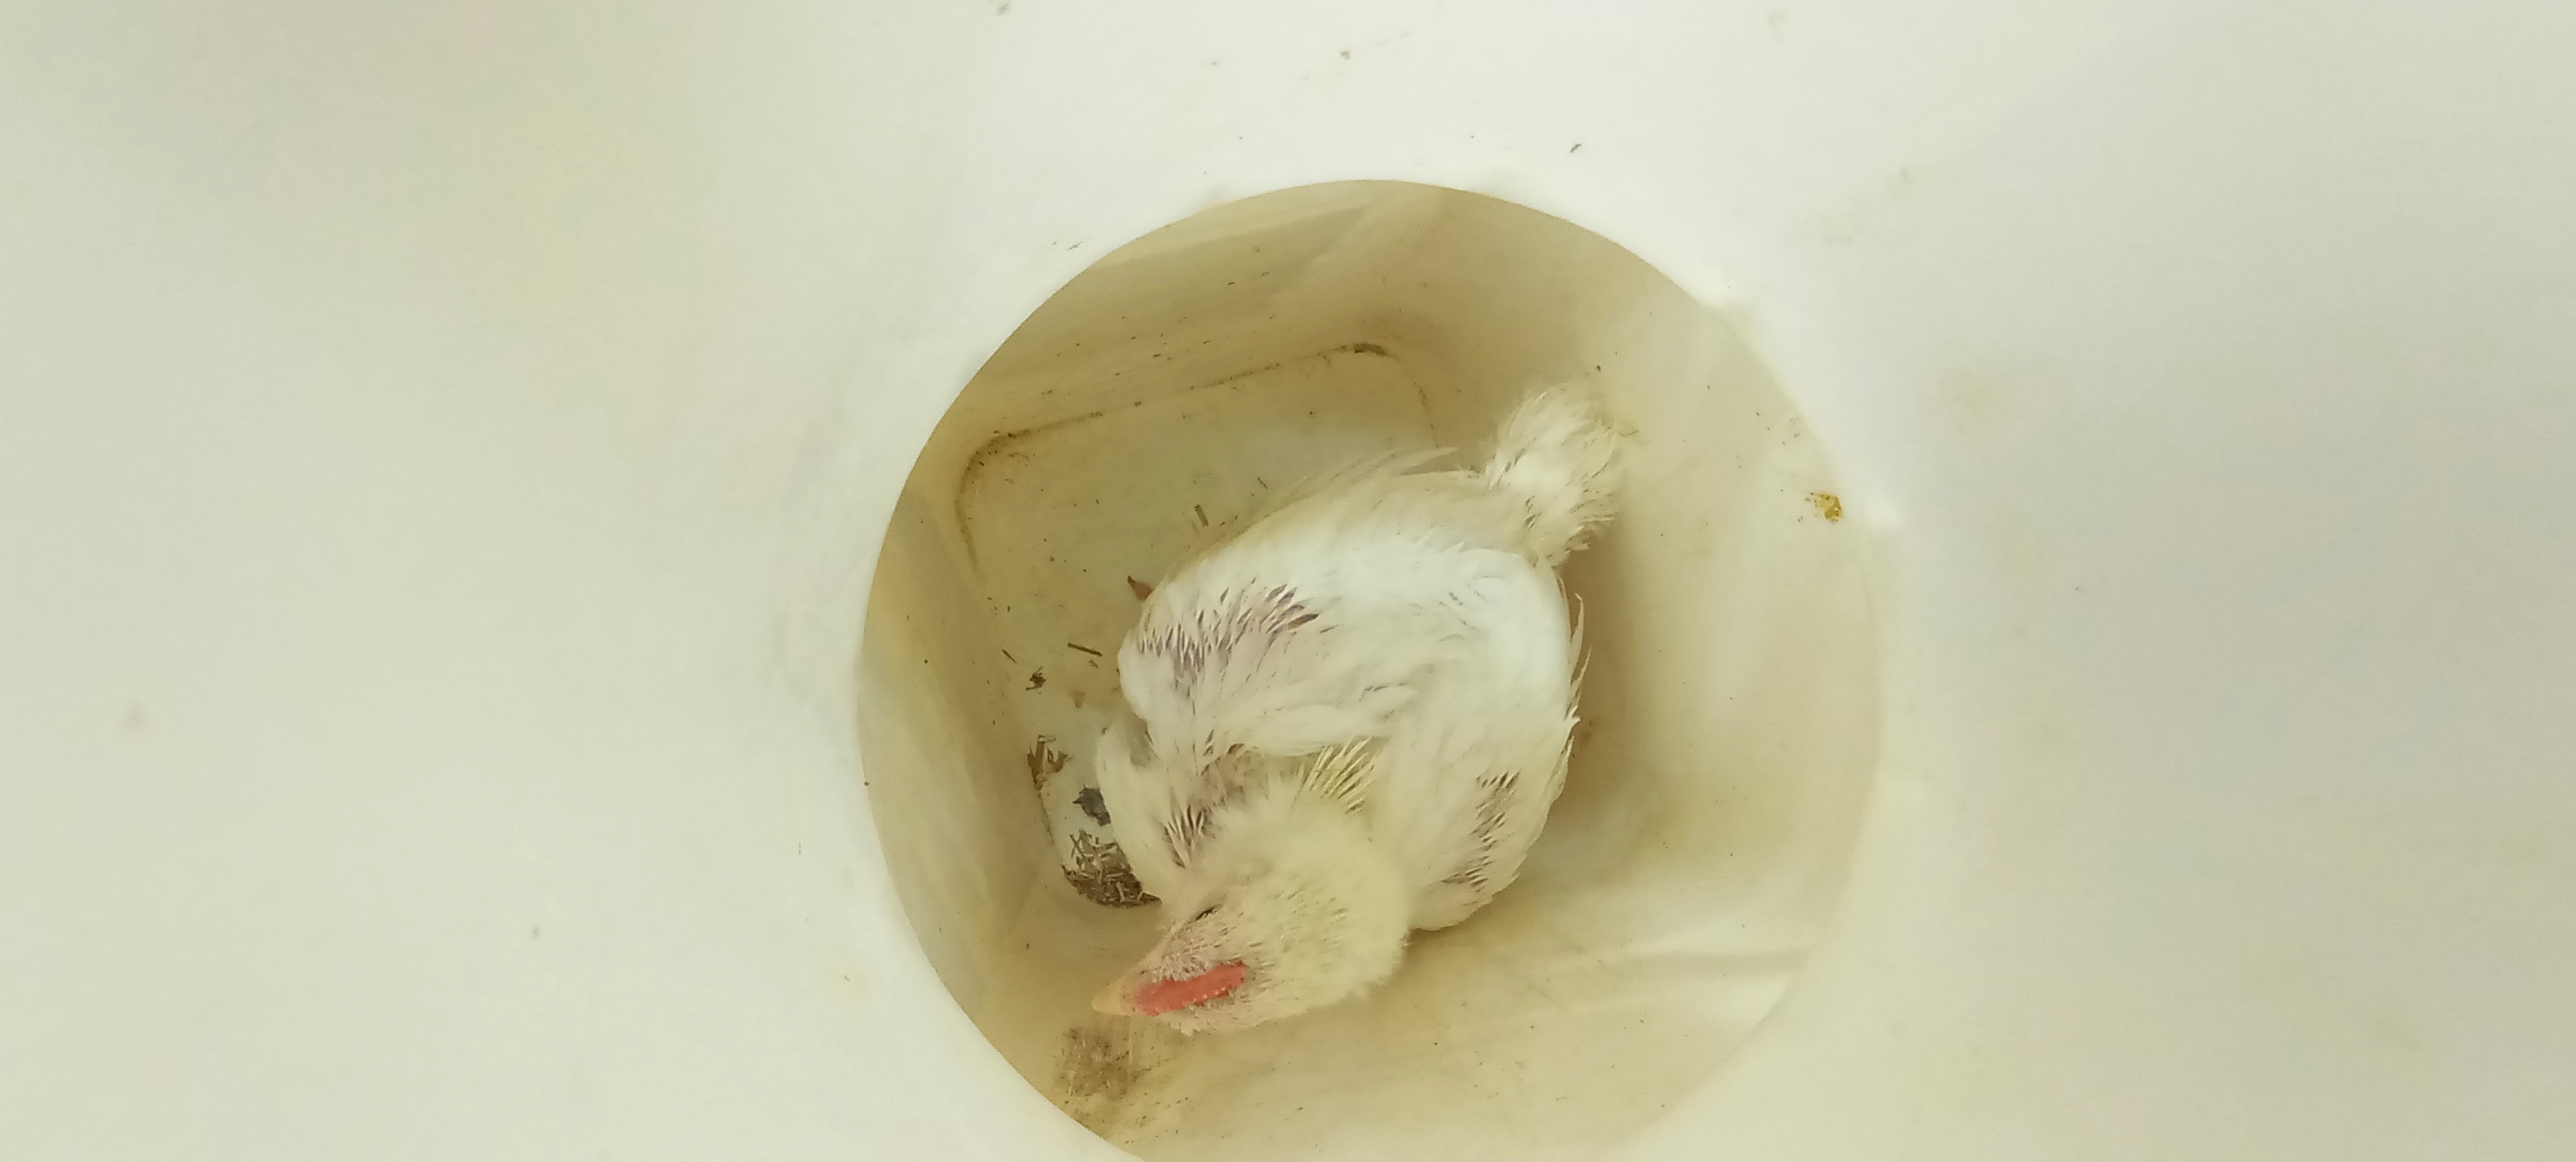
Weight: 1538 g